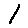
Label: 1